Saleen

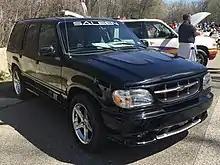
1999 Saleen XP8

The Saleen brand was established in 1983 originally as "Saleen Autosport" by Steve Saleen, a former professional Formula Atlantic race-car driver. The first Saleens were produced in 1984 when they built three cars as the first production run – a white hatchback, a bright copper-glow five-speed hatchback, and a black hatchback.